Up in Mabel's Room (play)

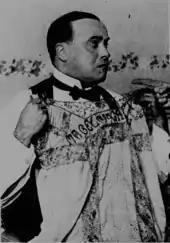
John Cumberland played Garry in the Broadway production.

The play opened at the Eltinge 42nd Street Theatre on January 15, 1919. It closed in August 1919 after 229 performances.